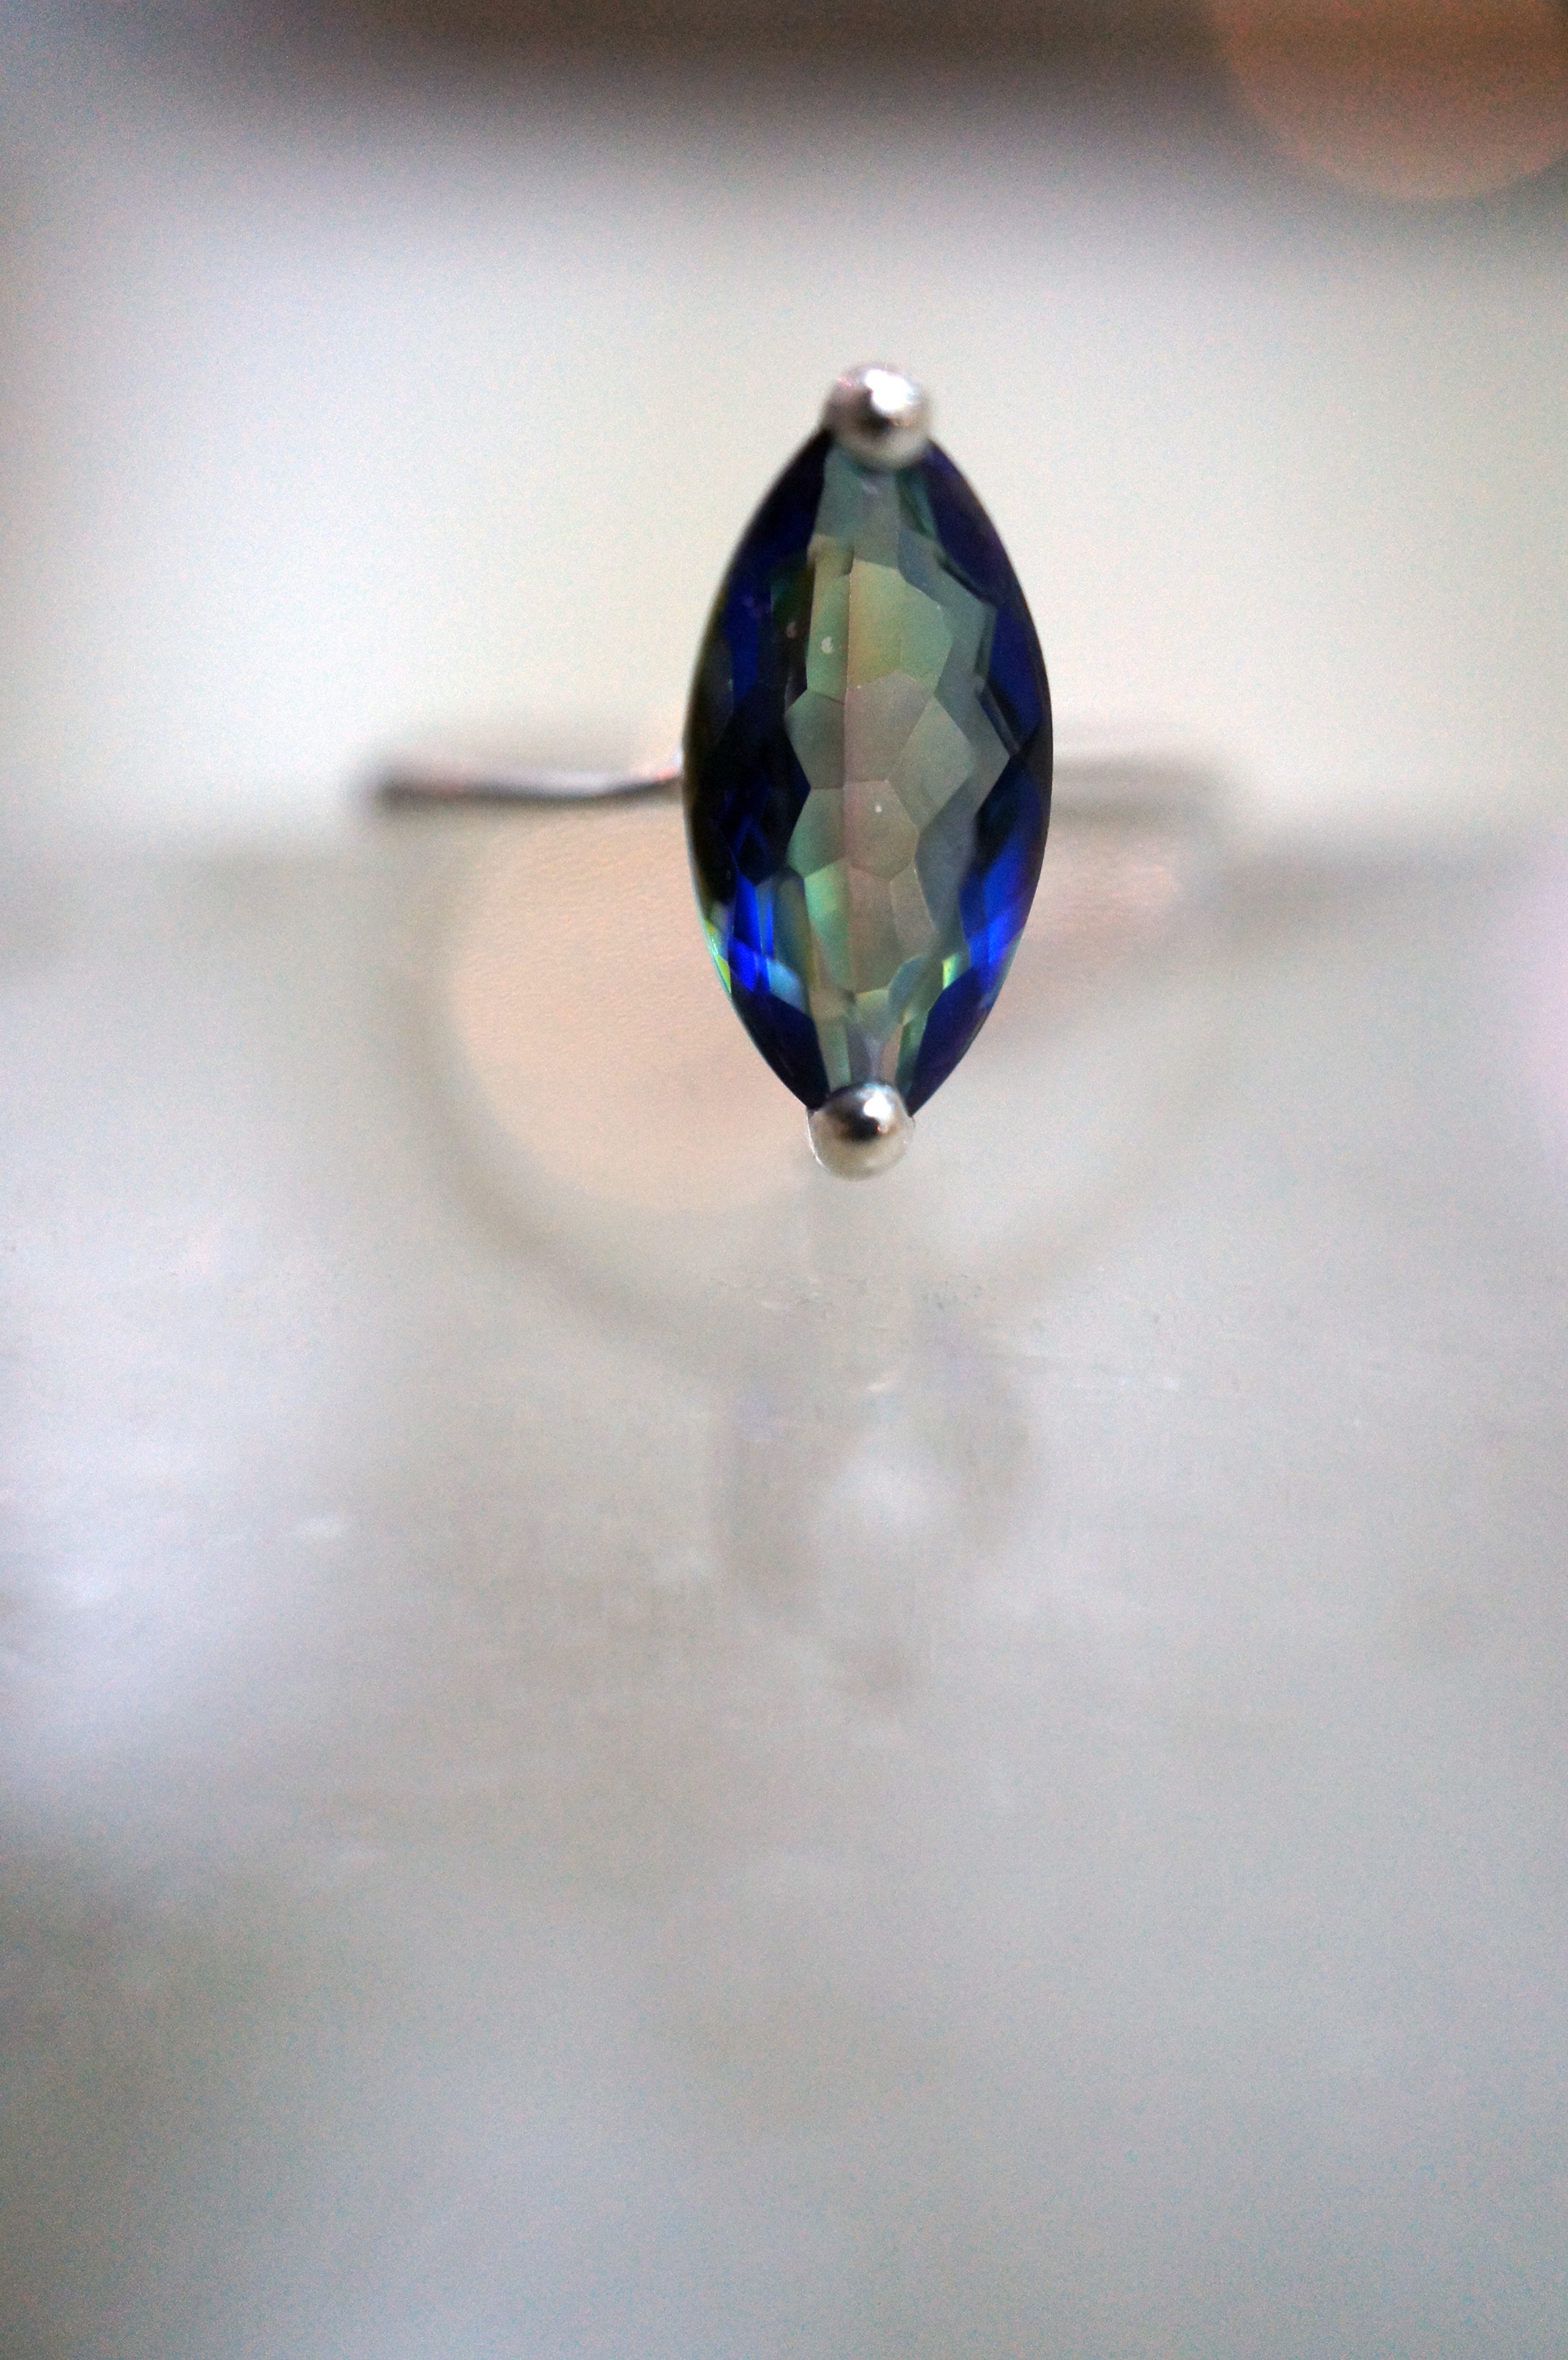
ring, stone, natural, fashion, blue, jewelry, jewellery, jewel, accessories, topaz, gem, crystal, shape, setting, sterling, gemstone, quartz, macro photography, semiprecious, bezel, cabochon, fashion accessory, mystic topaz, ring sterling silver